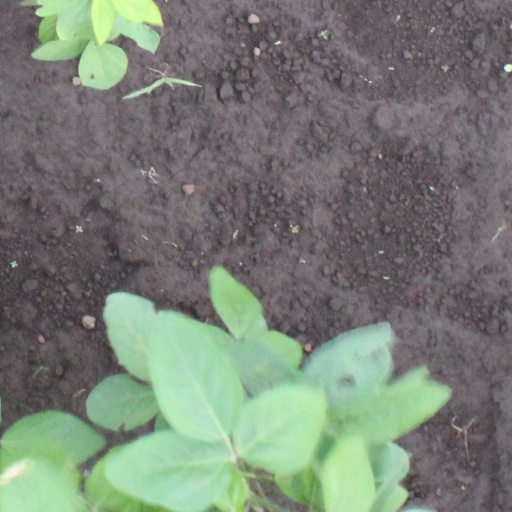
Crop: soybean